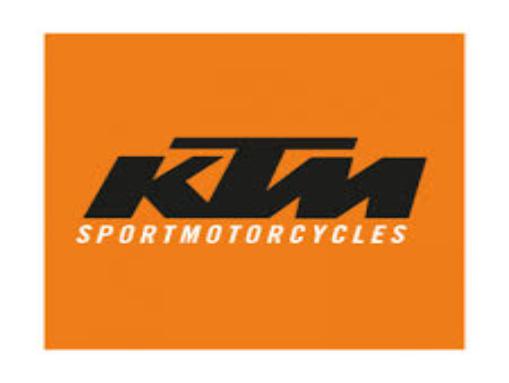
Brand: KTM
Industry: Transportation